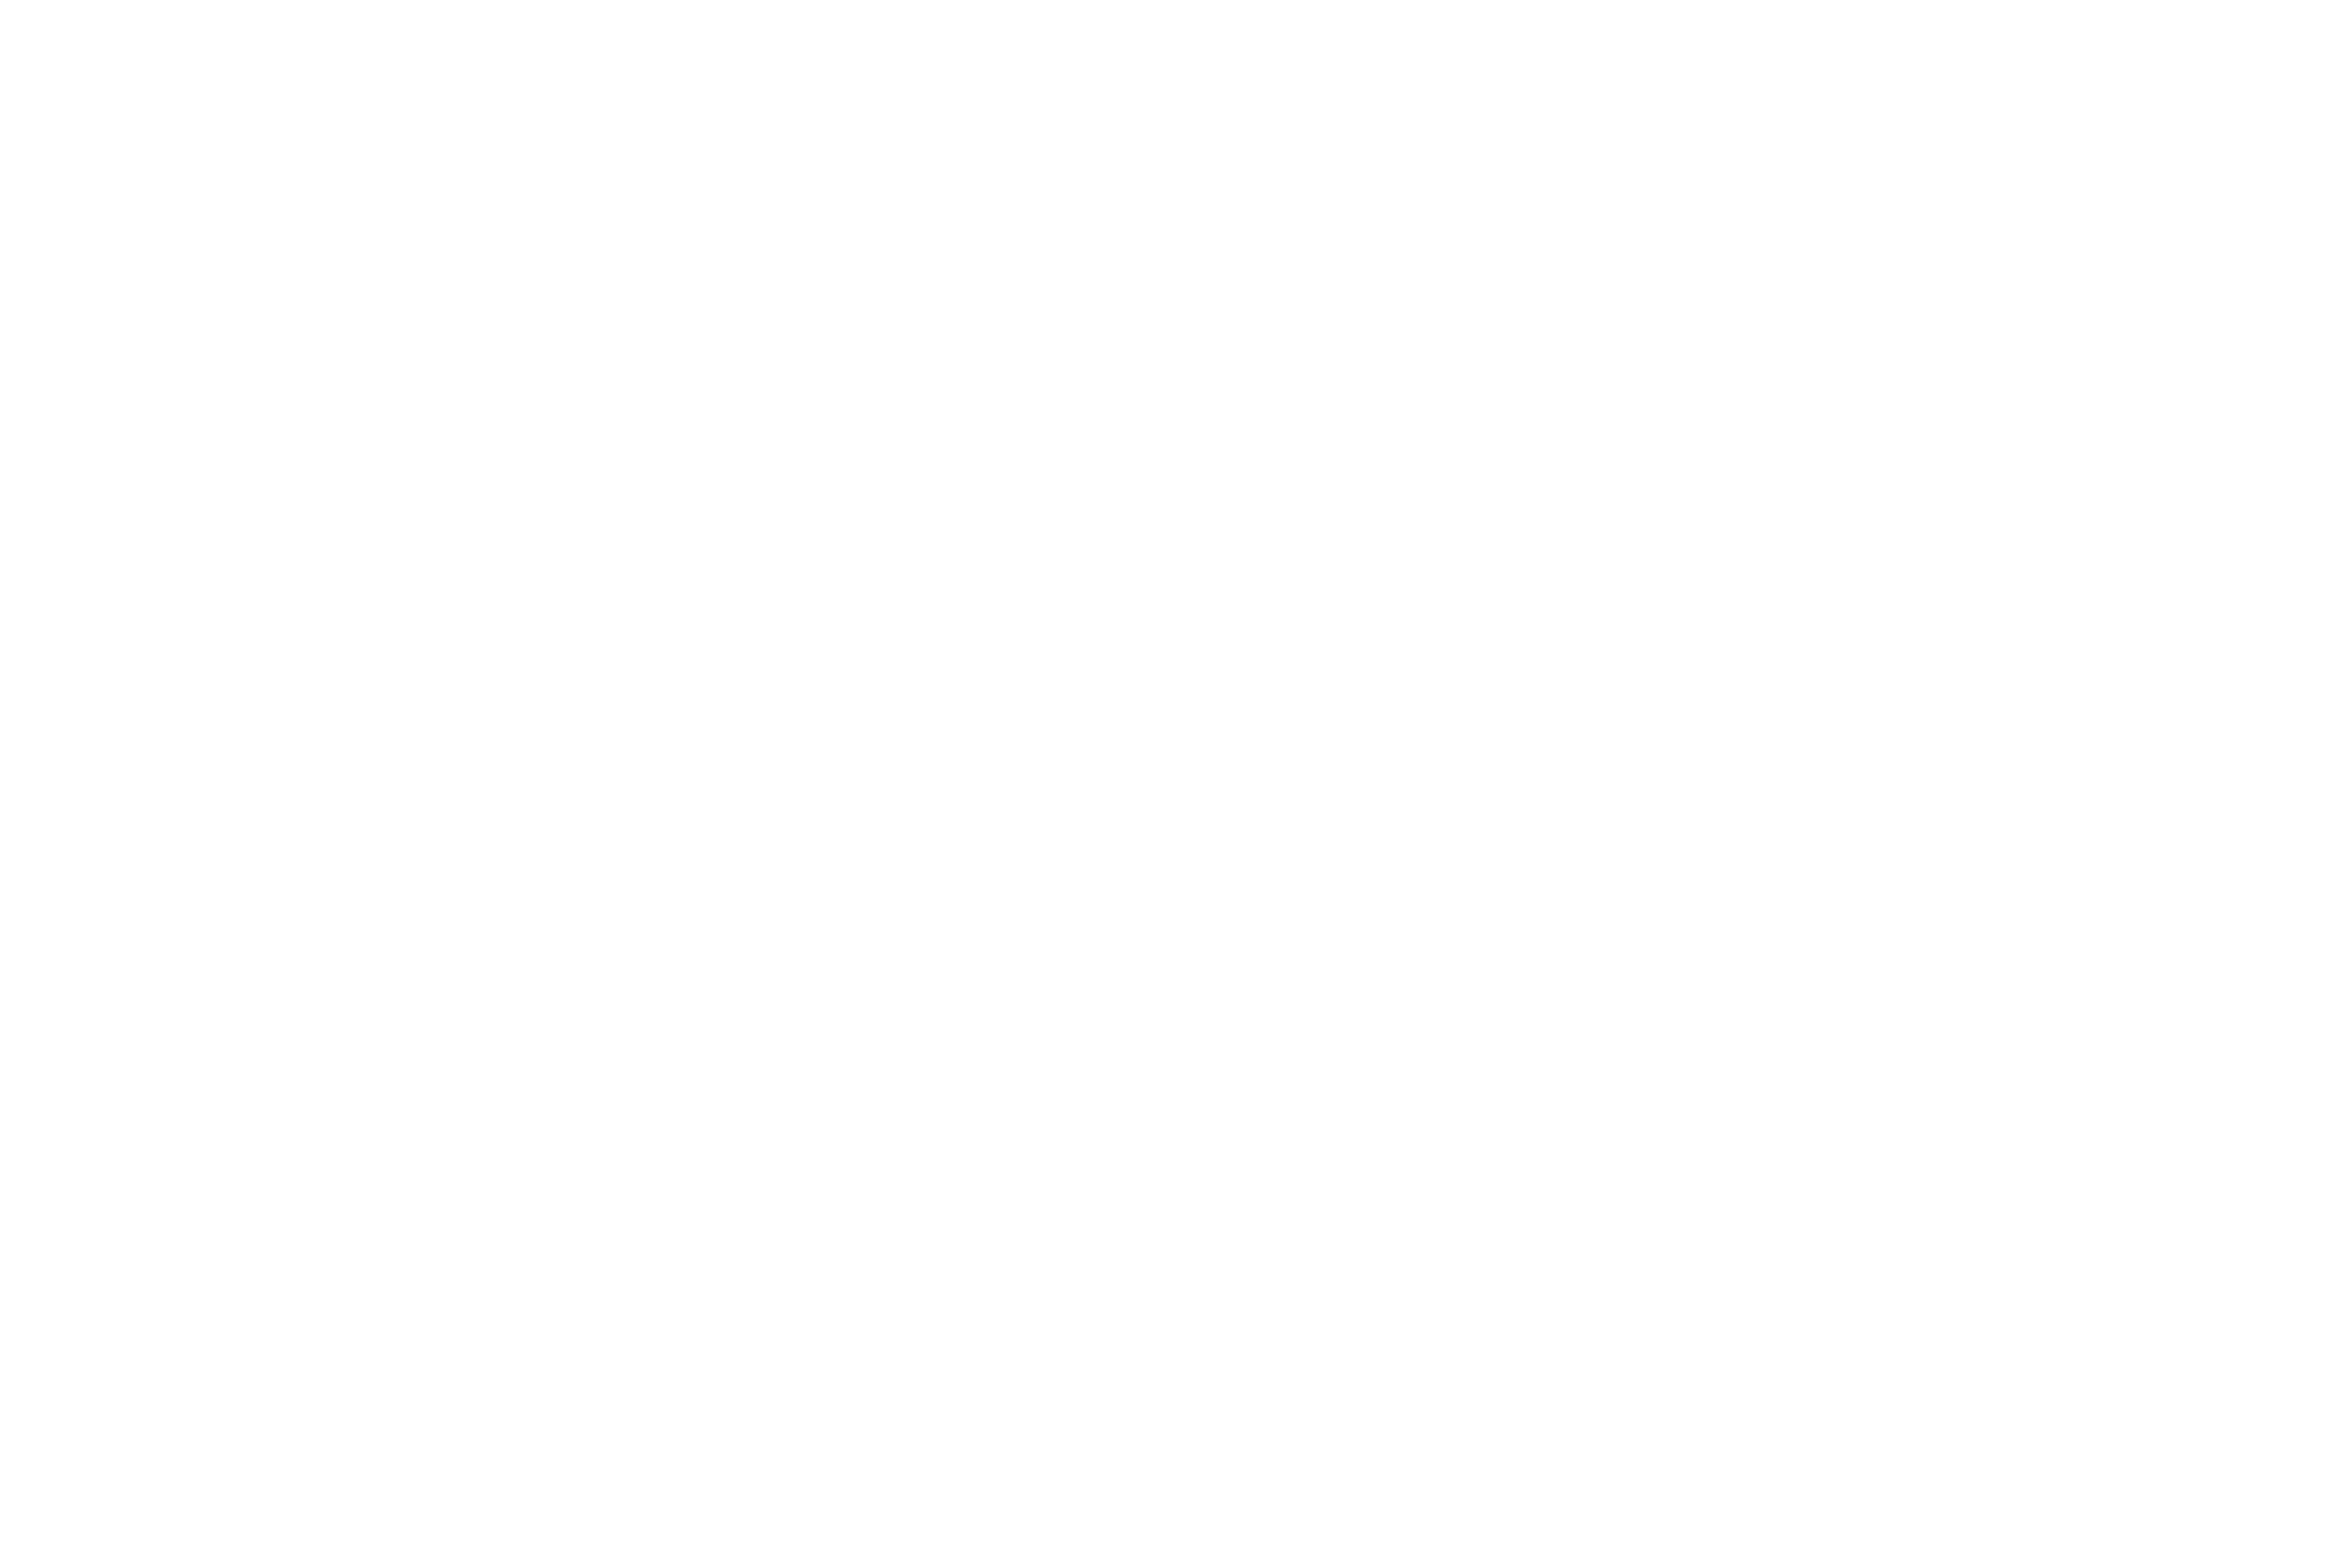
line, product